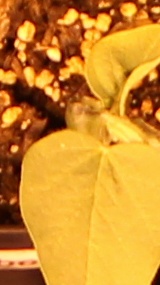
Label: Soybean